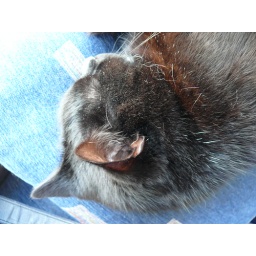
This cat prefers a cushion in the sun to hot tin roof